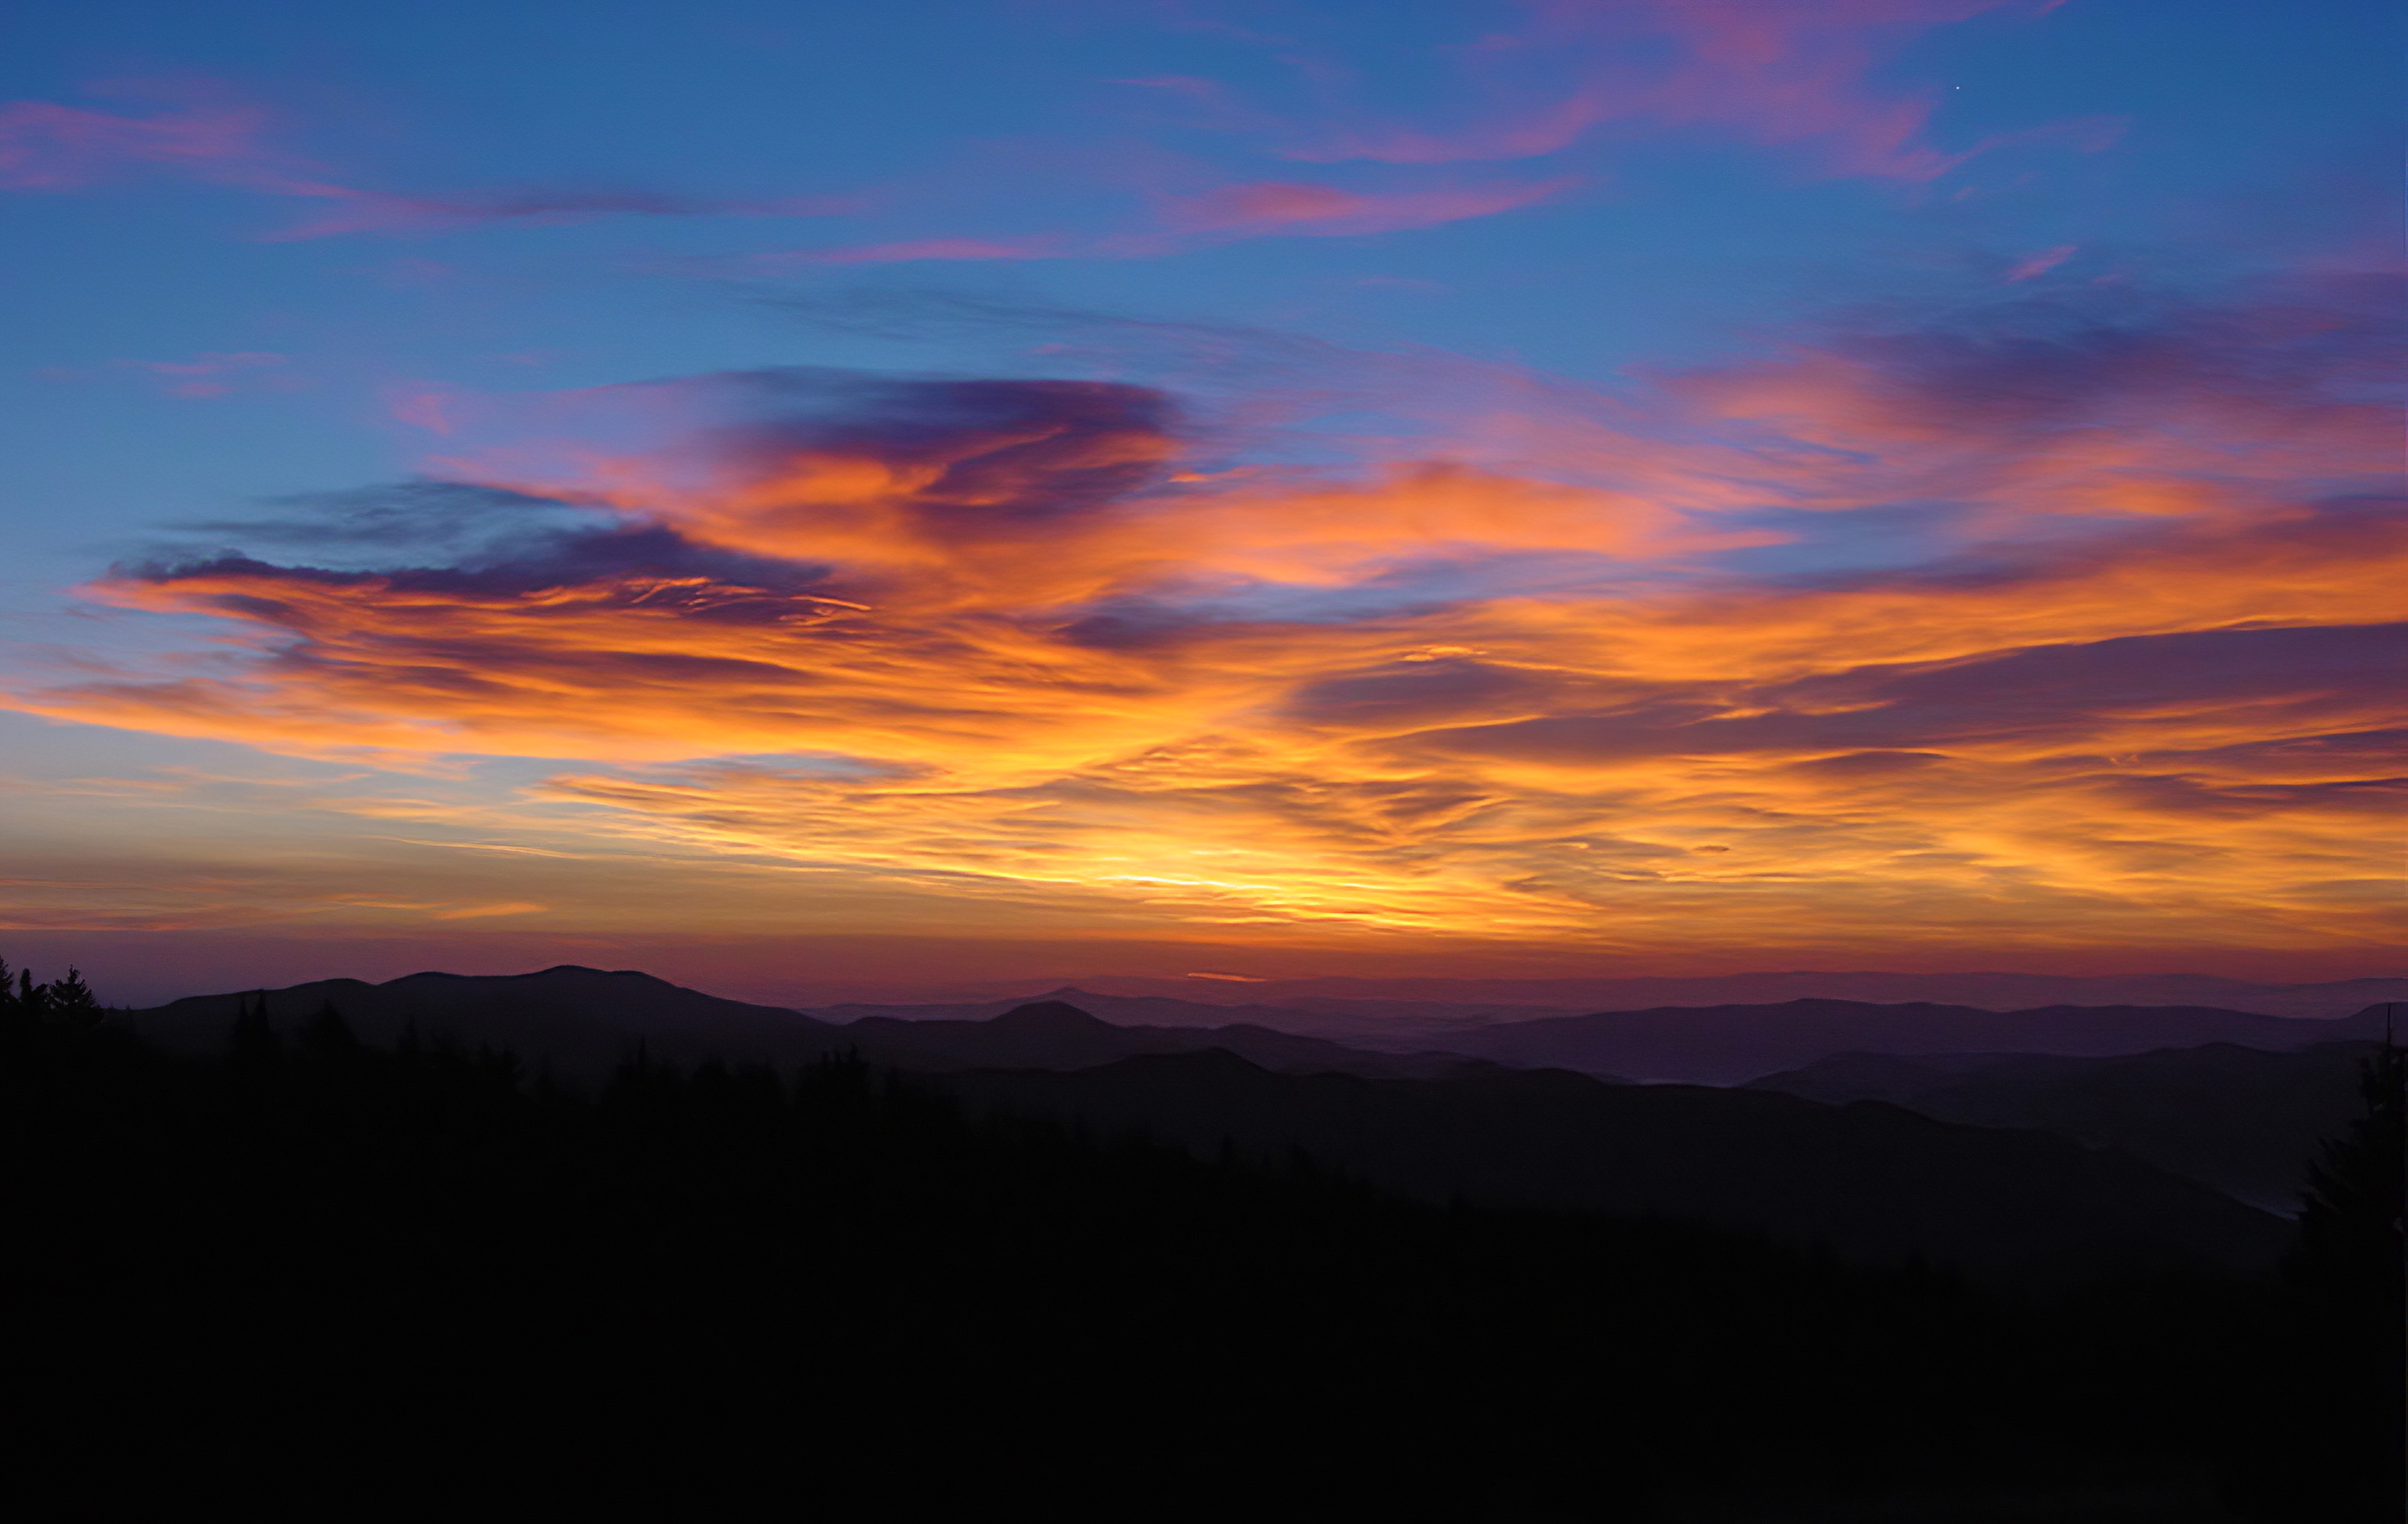
sunrise, clouds, mountain, sky, afterglow, red sky at morning, sunset, cloud, horizon, evening, dusk, atmospheric phenomenon, morning, atmosphere, dawn, hill, highland, calm, mountain range, landscape, fell, celestial event, sunlight, cumulus, hill station, ridge, meteorological phenomenon, national park, summit